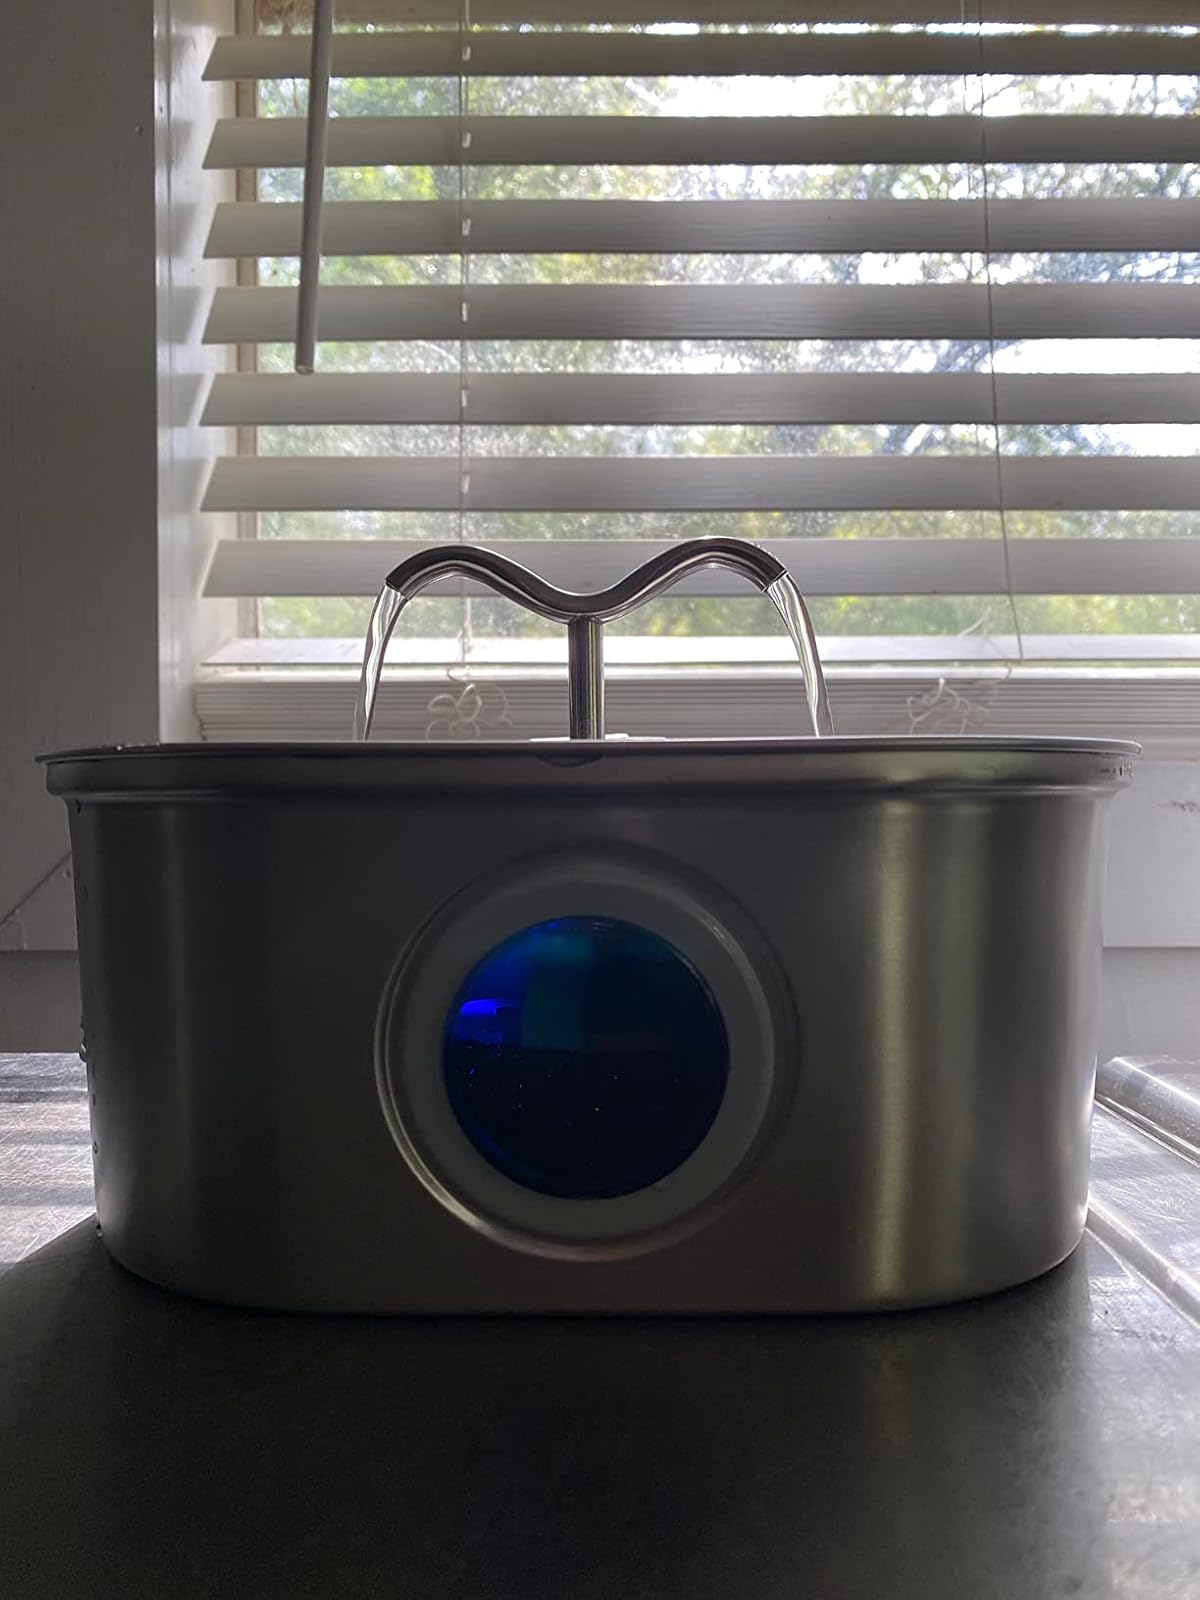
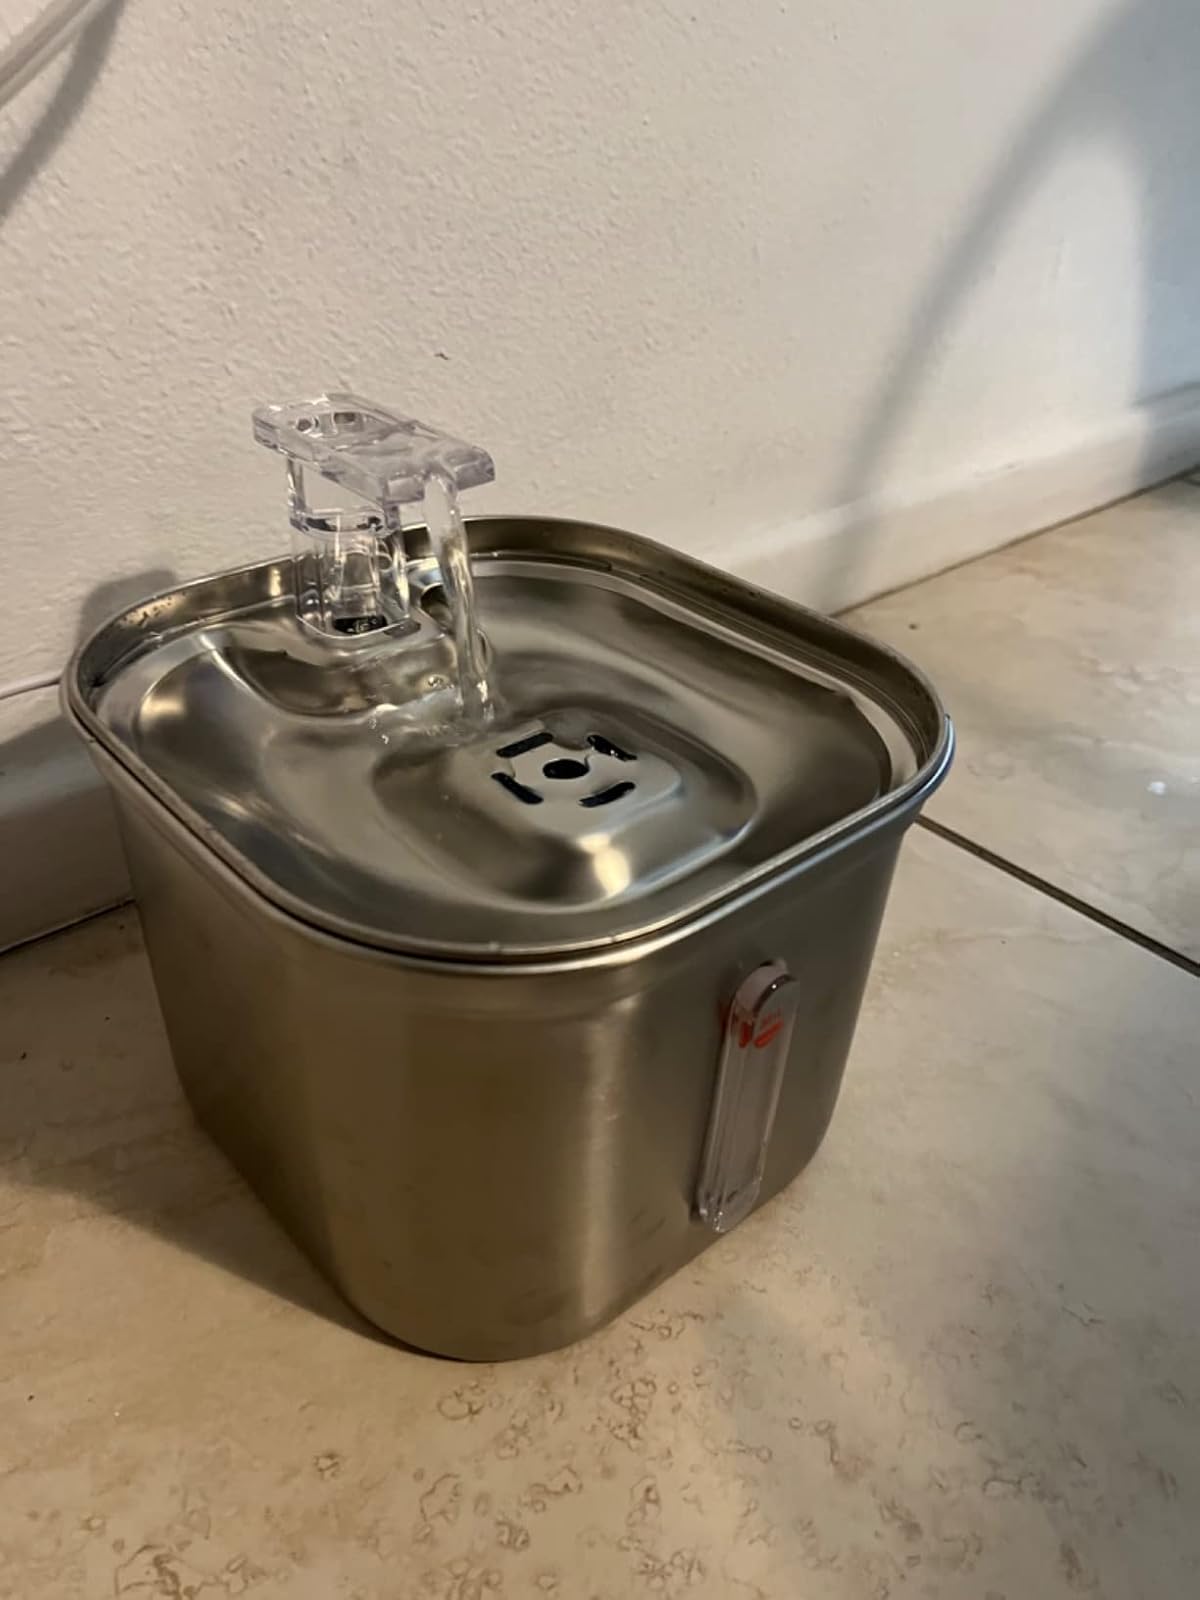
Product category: items_bowl
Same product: no